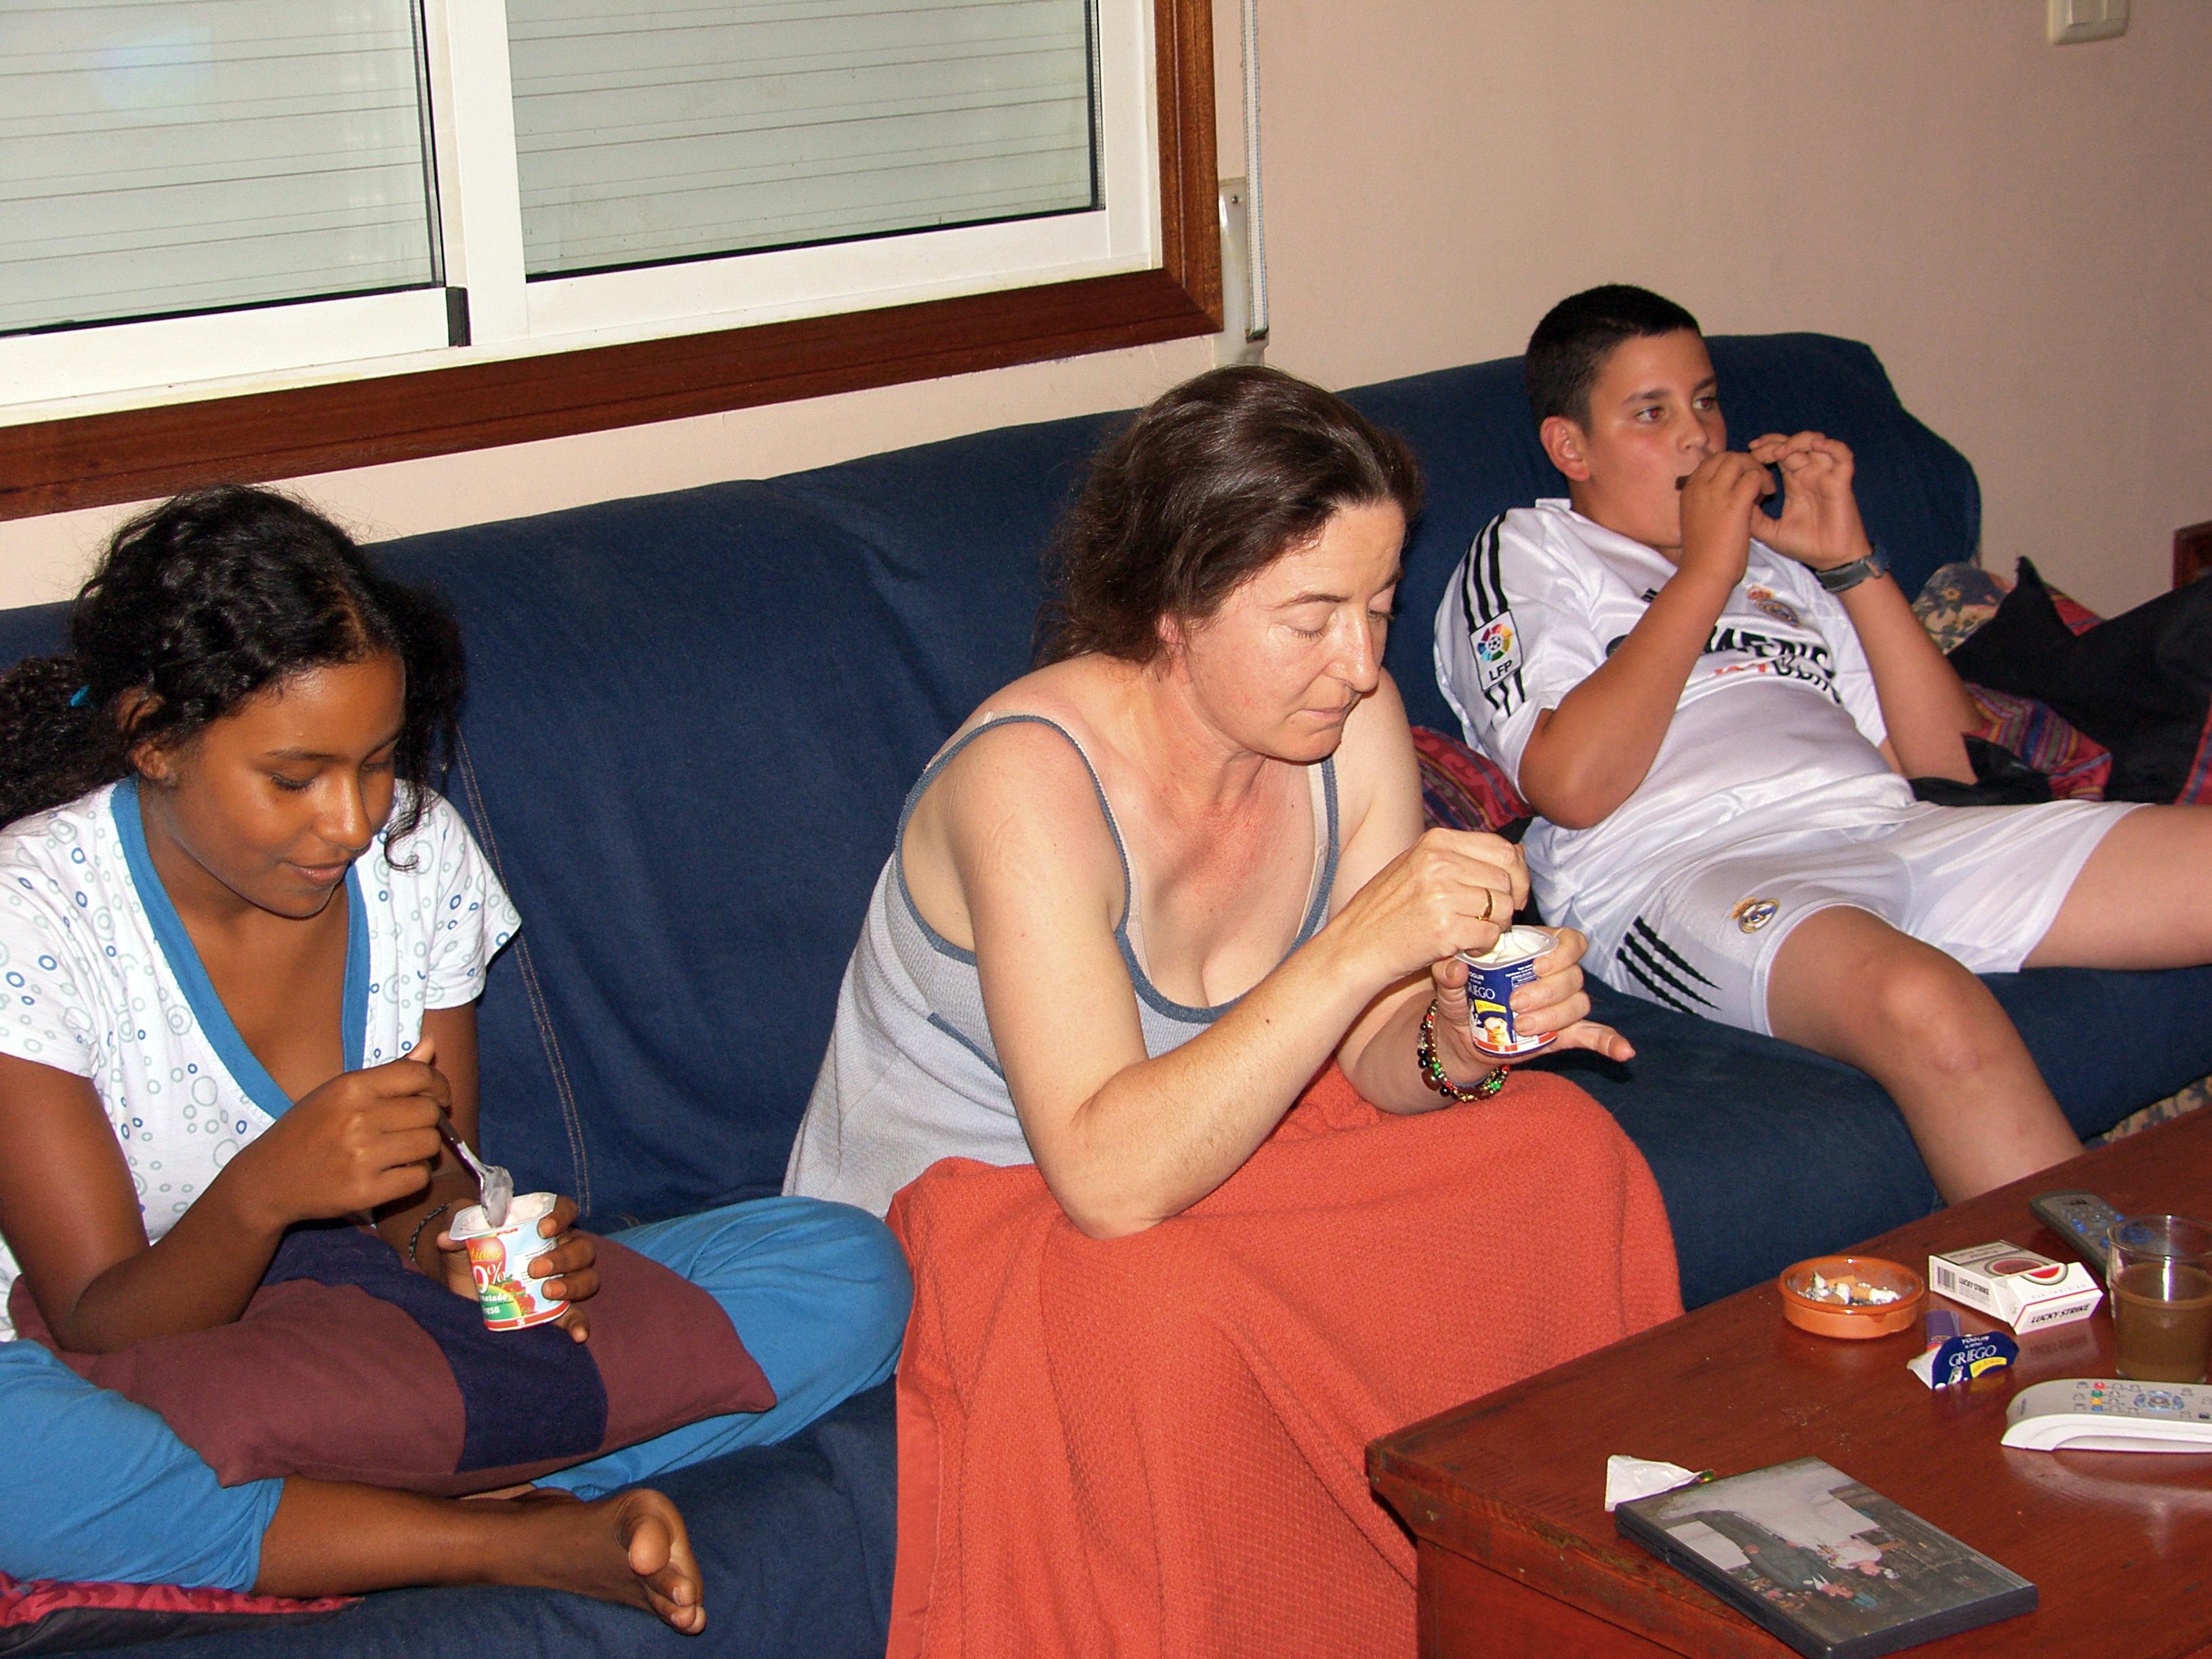
people, youth, family, friends, ggl1